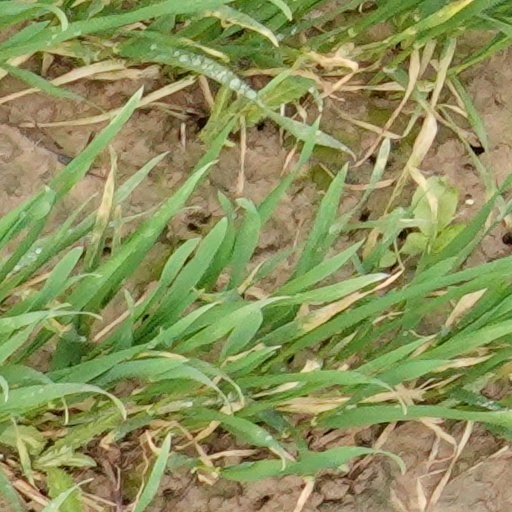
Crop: wheat